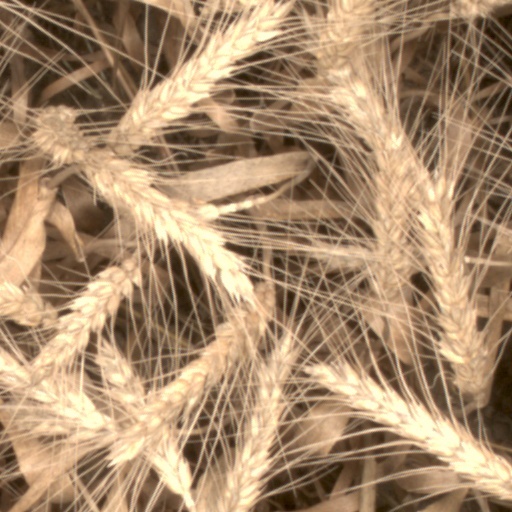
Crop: wheat